Gene Hackman

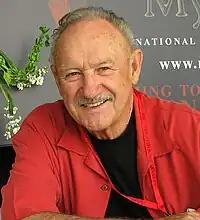
Hackman at a book signing in 2008

Hackman co-starred with Morgan Freeman in "Under Suspicion" (2000), Keanu Reeves in "The Replacements" (2000), Owen Wilson in "Behind Enemy Lines" (2001), and Sigourney Weaver in "Heartbreakers" (2001) and appeared in the David Mamet crime thriller "Heist" (2001) as an aging professional thief of considerable skill who is forced into one final job. He made a cameo in "The Mexican" (2001). Hackman gained much critical acclaim playing against type as the head of an eccentric family in Wes Anderson's comedy film "The Royal Tenenbaums" (2001). Frank Scheck of "The Hollywood Reporter" wrote, "Hackman is utter perfection as the misbegotten paterfamilias, conveying beautifully Royal's underlying decency and love for his family as well as his con-man slickness." For his performance, he received the Golden Globe Award for Best Actor in a Motion Picture Musical or Comedy.